Bruno Henrique (footballer, born 1989)

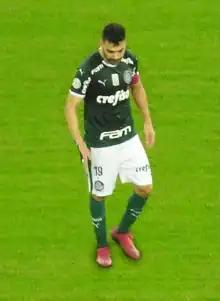
Bruno Henrique playing for Palmeiras in 2019

Bruno Henrique Corsini, simply known as Bruno Henrique (born 21 October 1989), is a Brazilian professional footballer who plays as a central midfielder for Internacional.